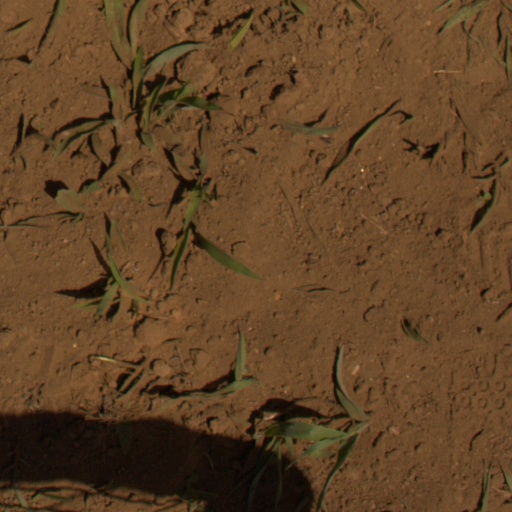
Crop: Jerusalem artichoke